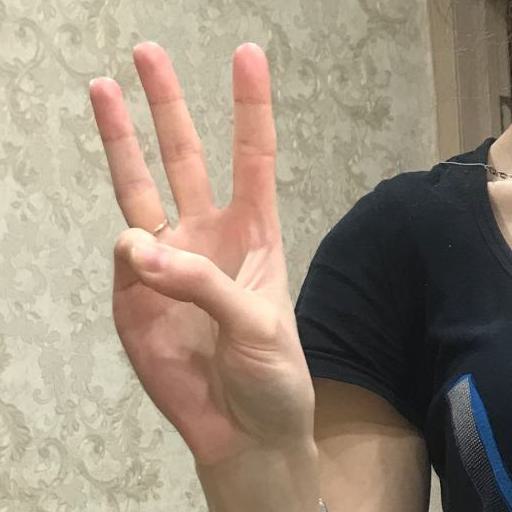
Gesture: three